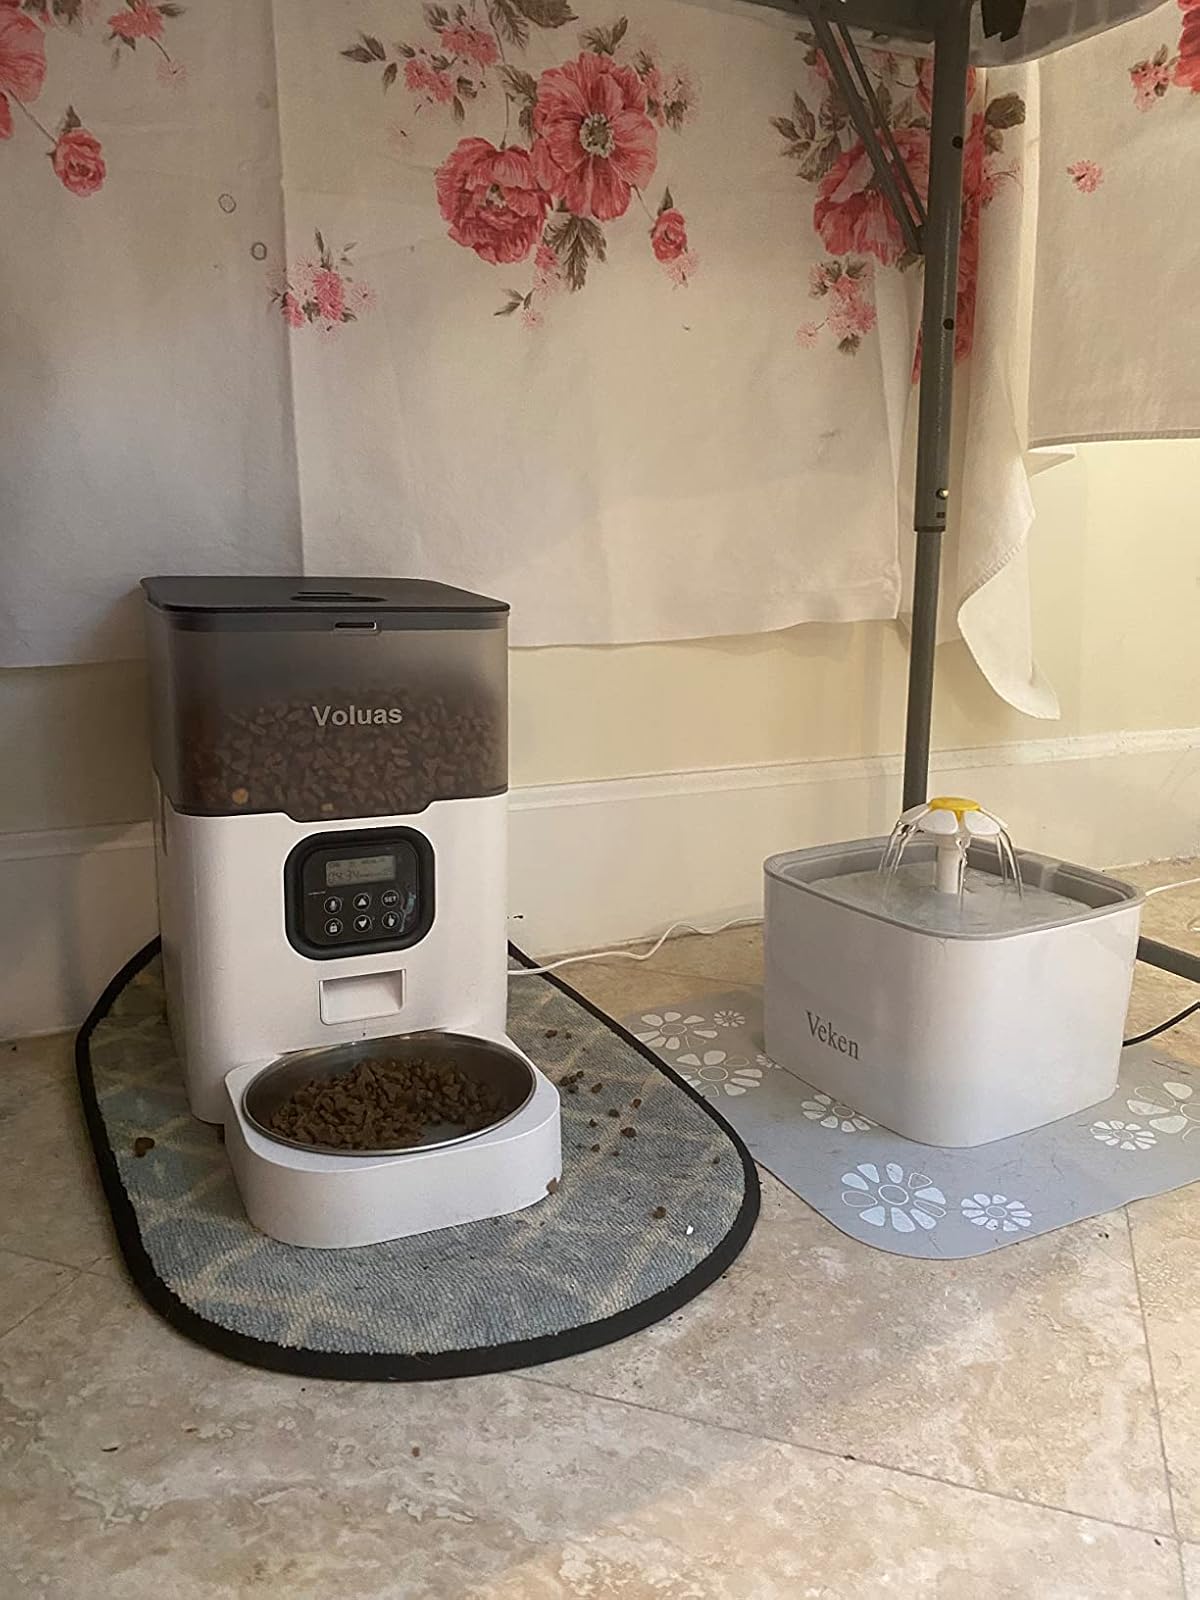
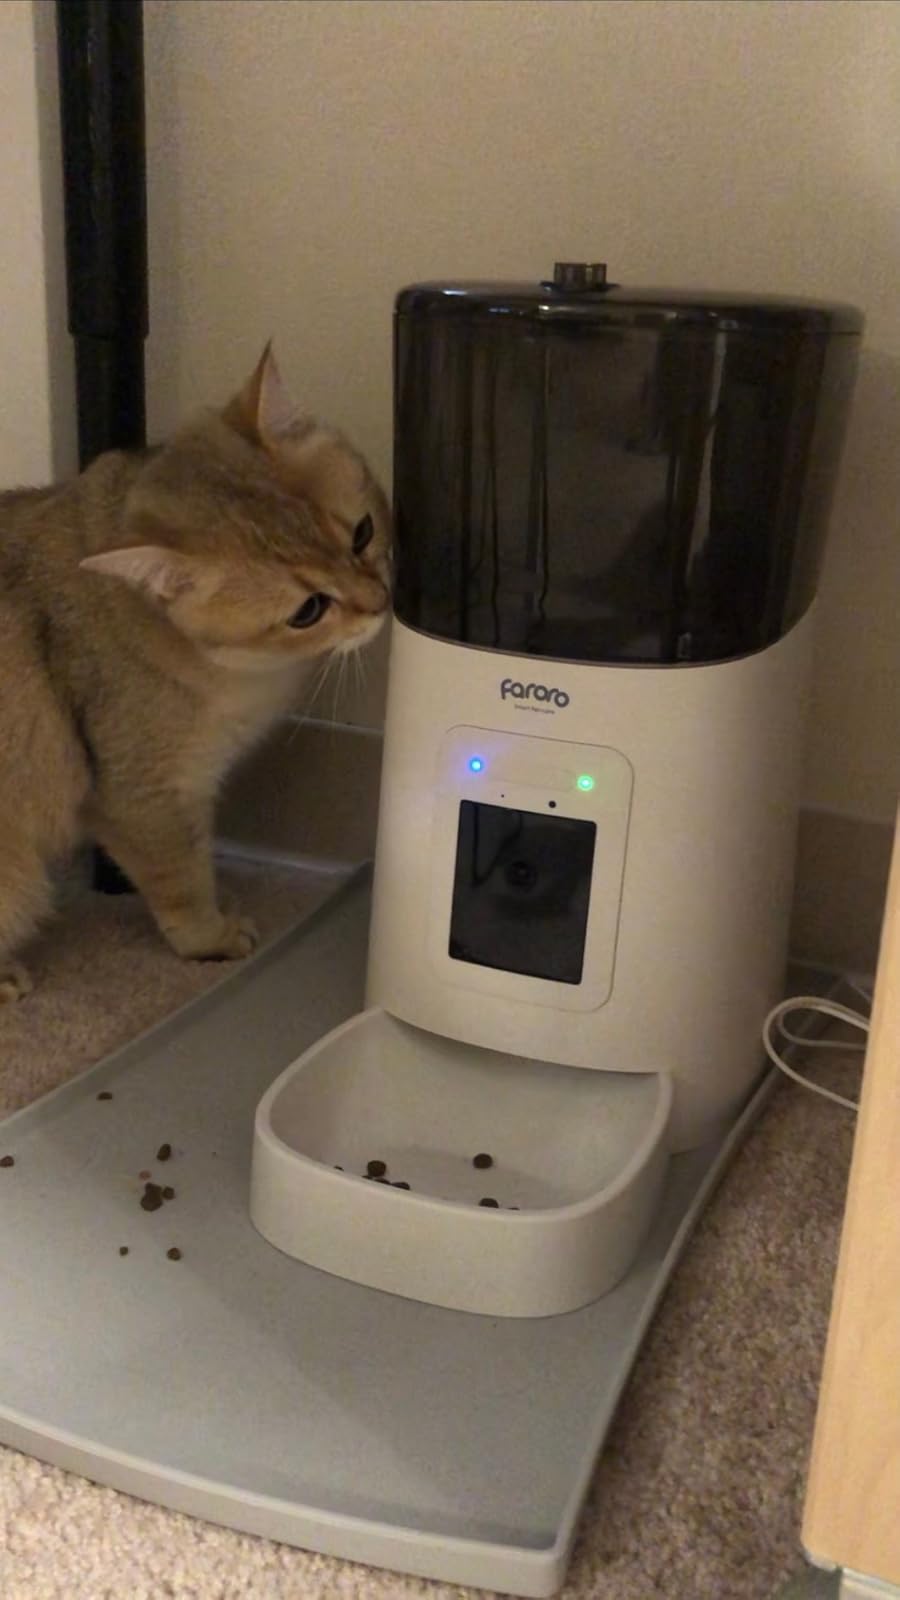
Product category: items_feeder
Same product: no